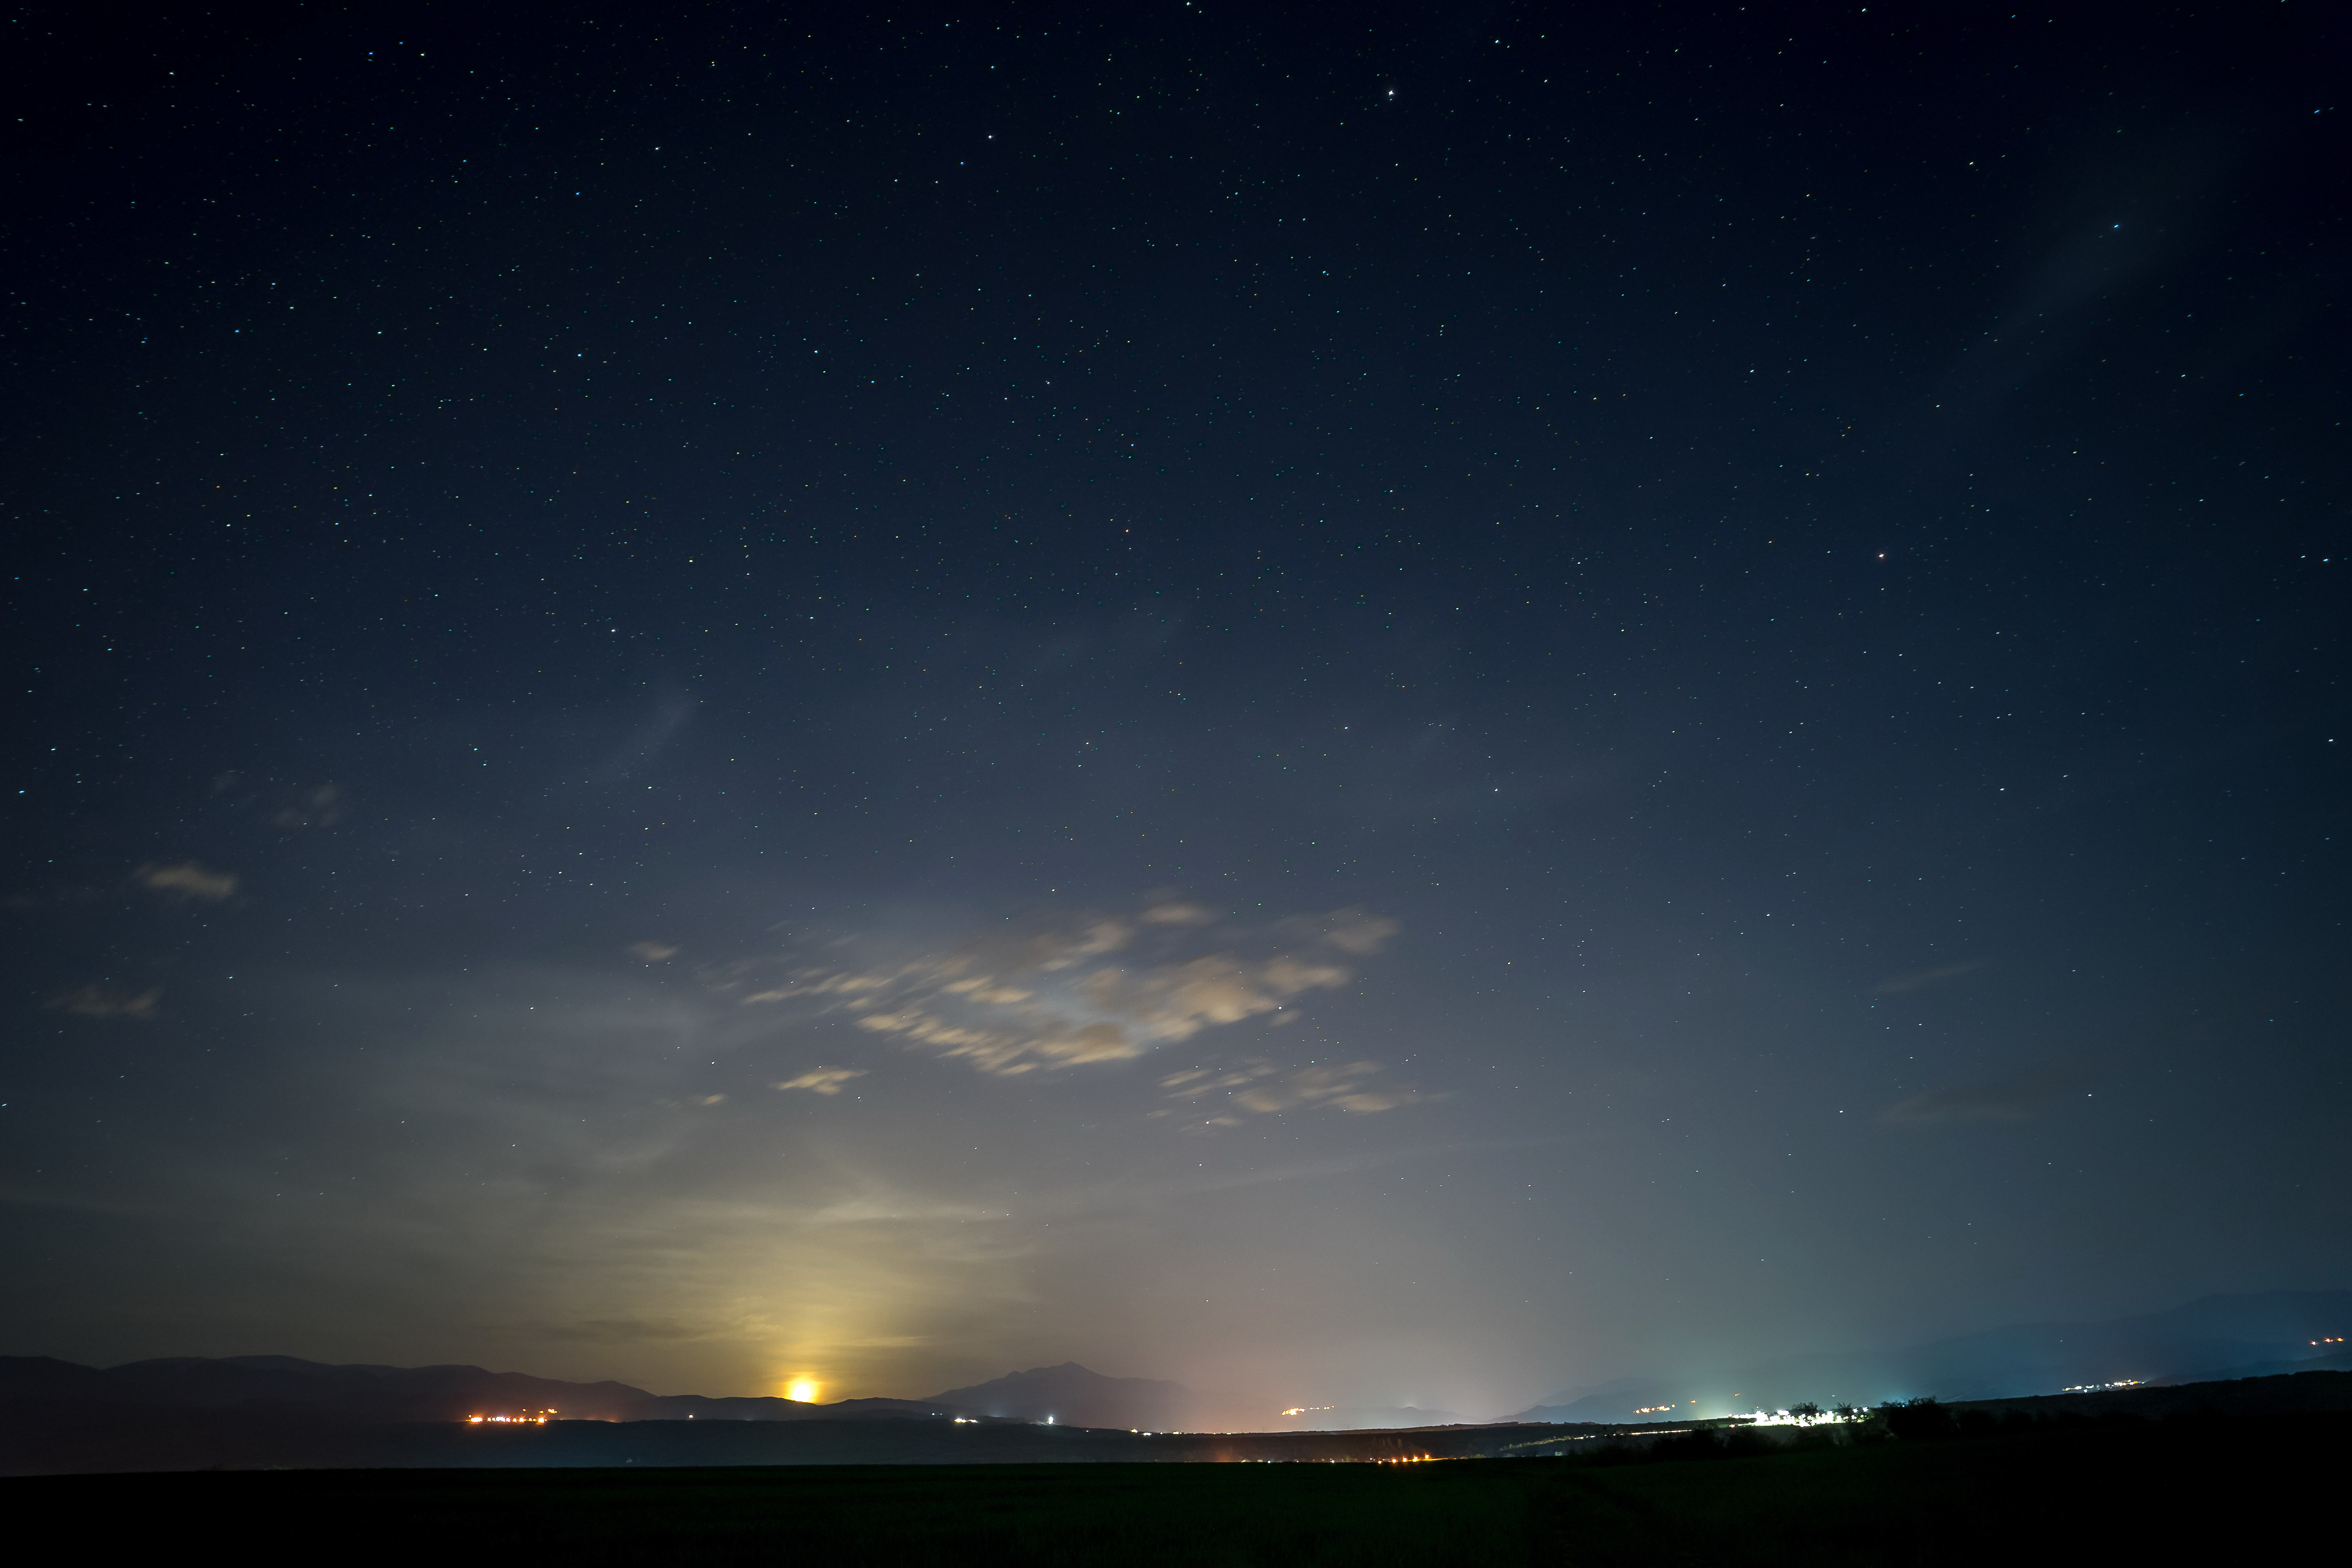
moon, night, rising, sky, atmosphere, cloud, light, nature, black, natural landscape, astronomical object, atmospheric phenomenon, biome, horizon, science, morning, landscape, star, space, midnight, calm, darkness, electric blue, astronomy, meteorological phenomenon, cumulus, dusk, evening, event, temperature, afterglow, sunrise, dawn, reservoir, ocean, universe, heat